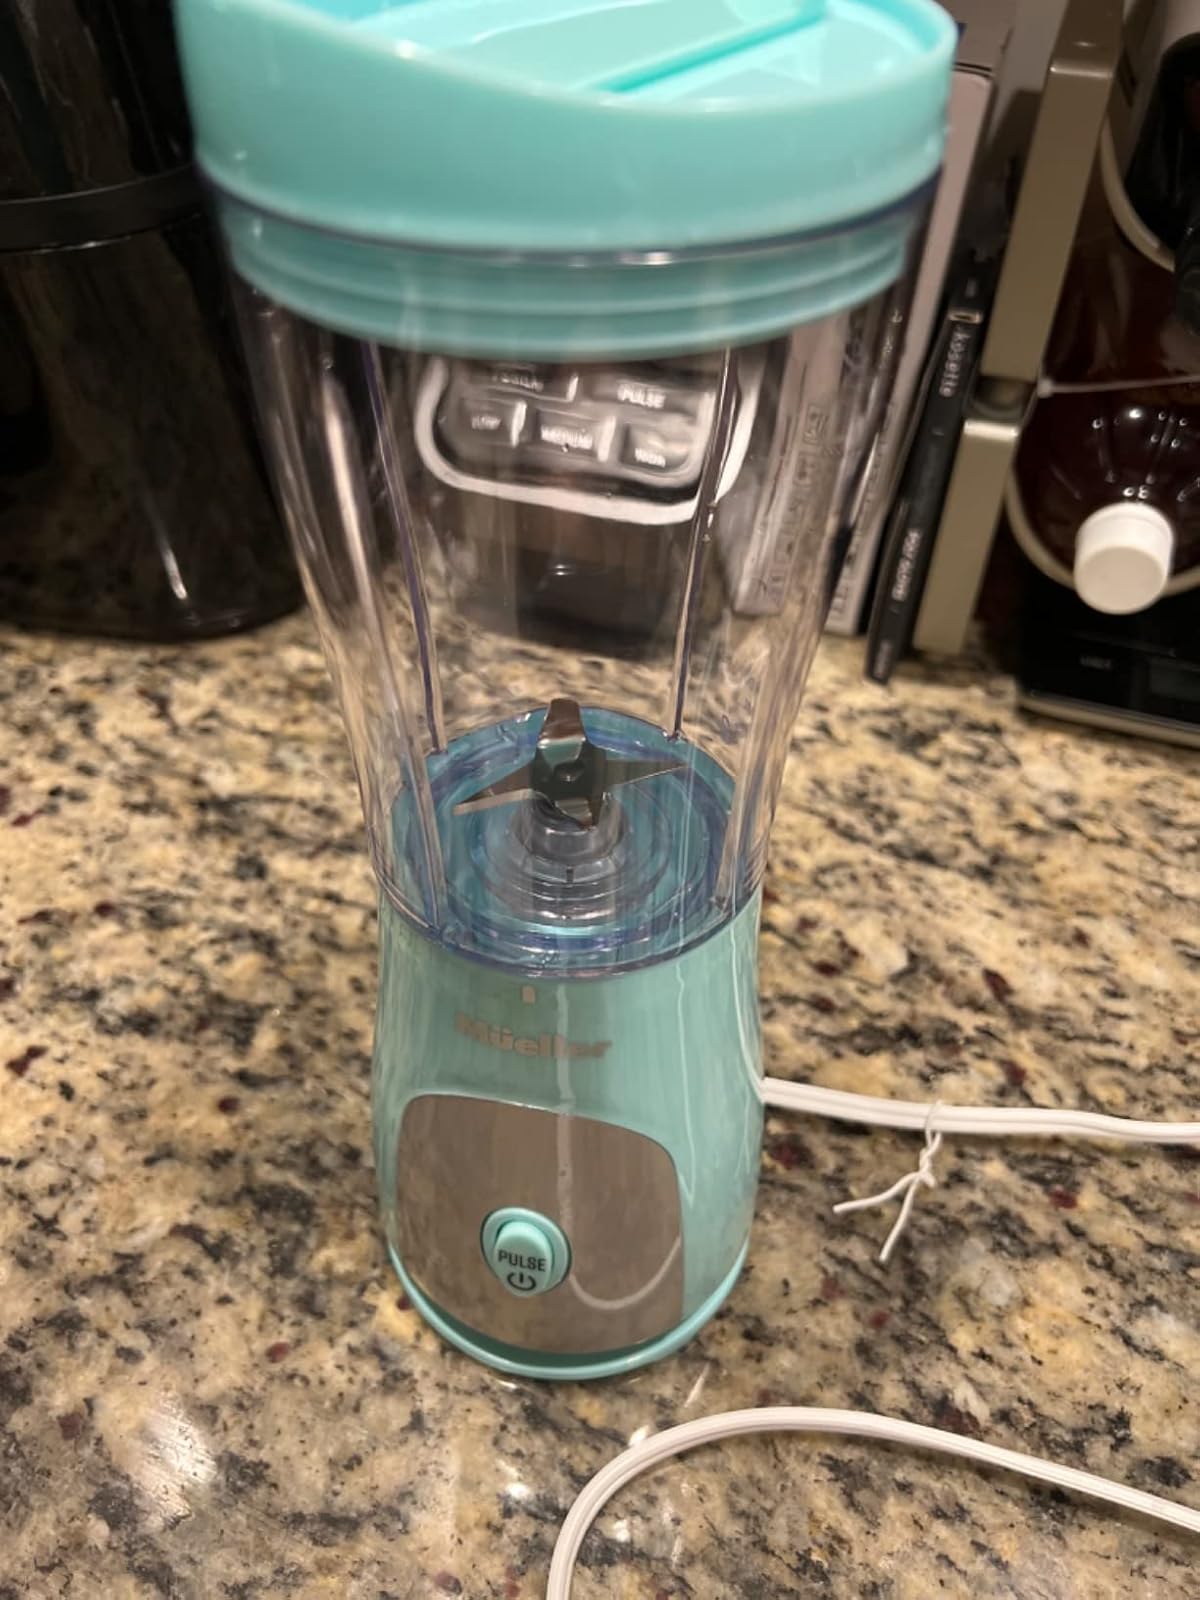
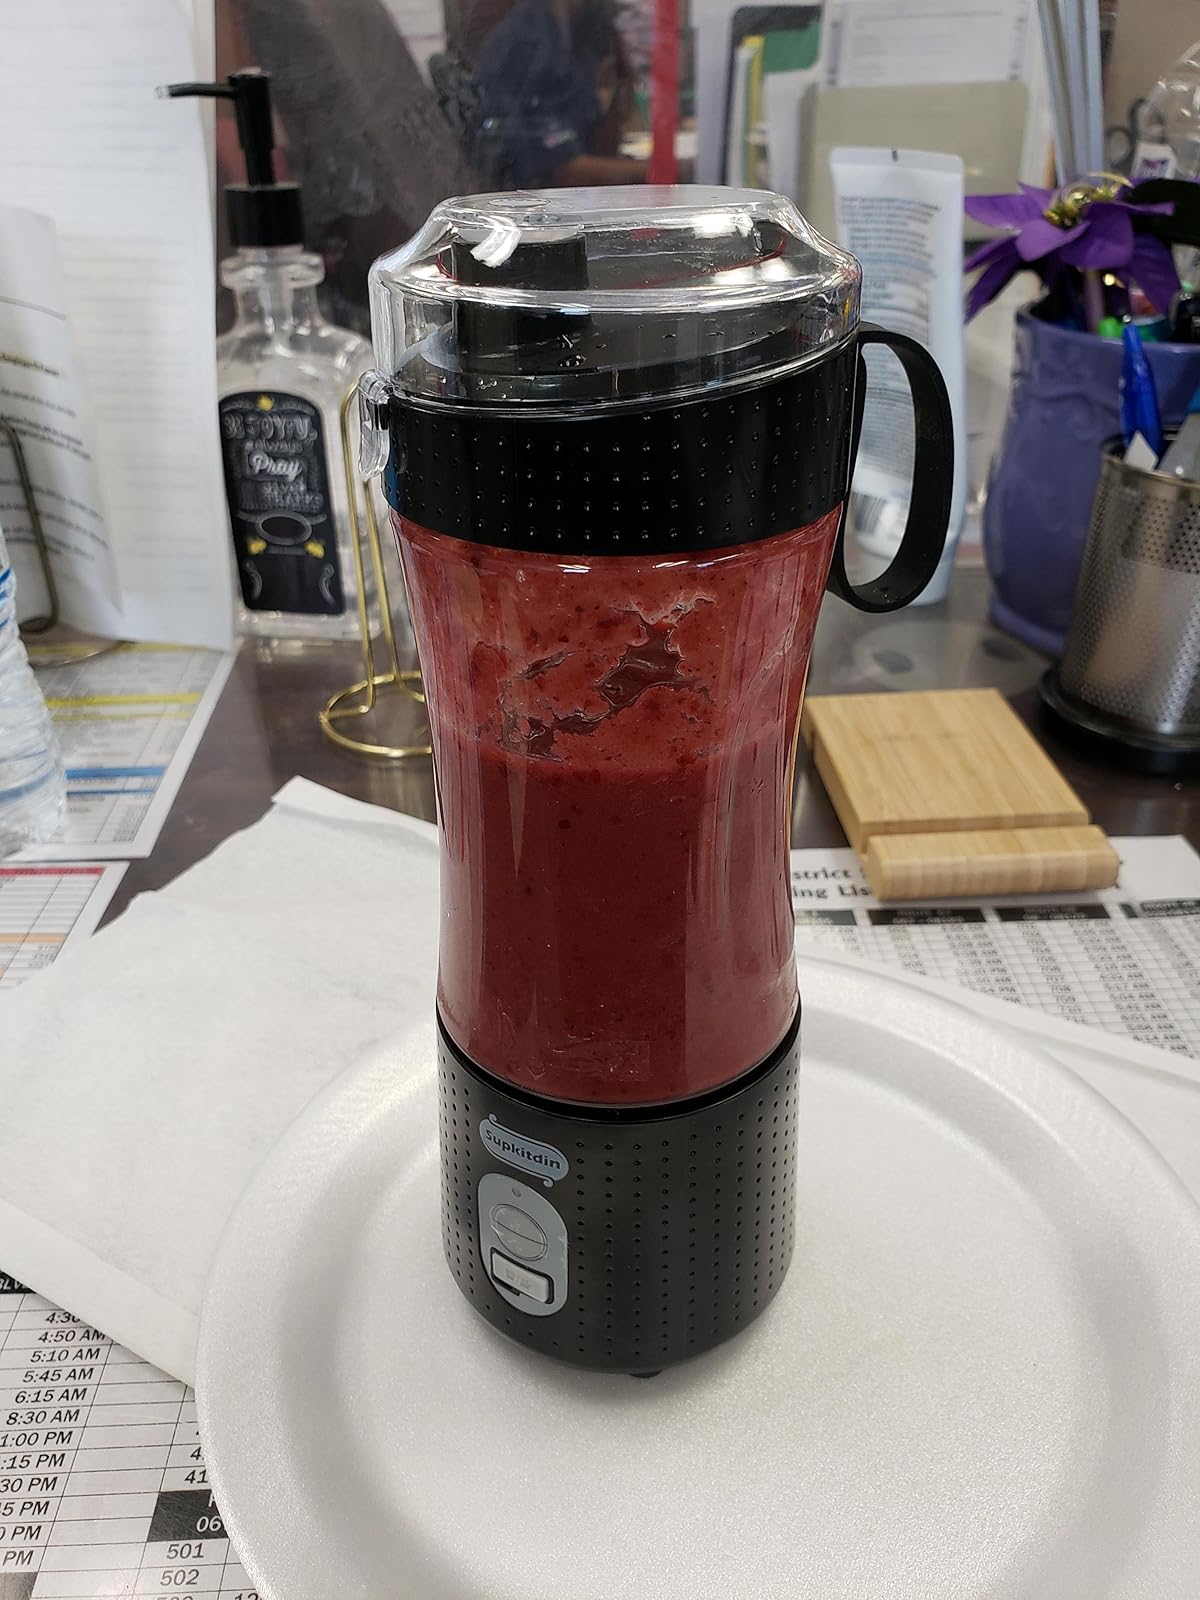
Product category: items_blender
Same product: no